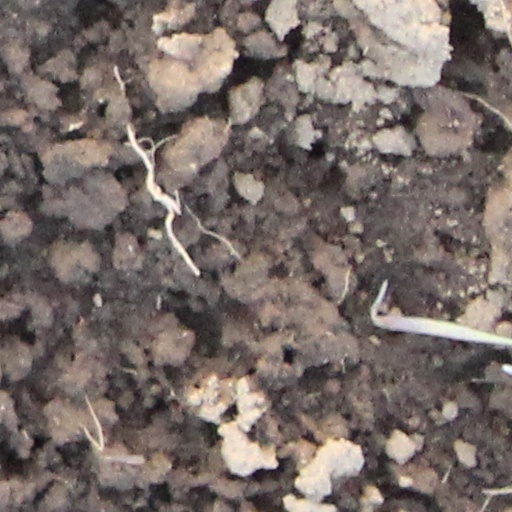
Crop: wheat